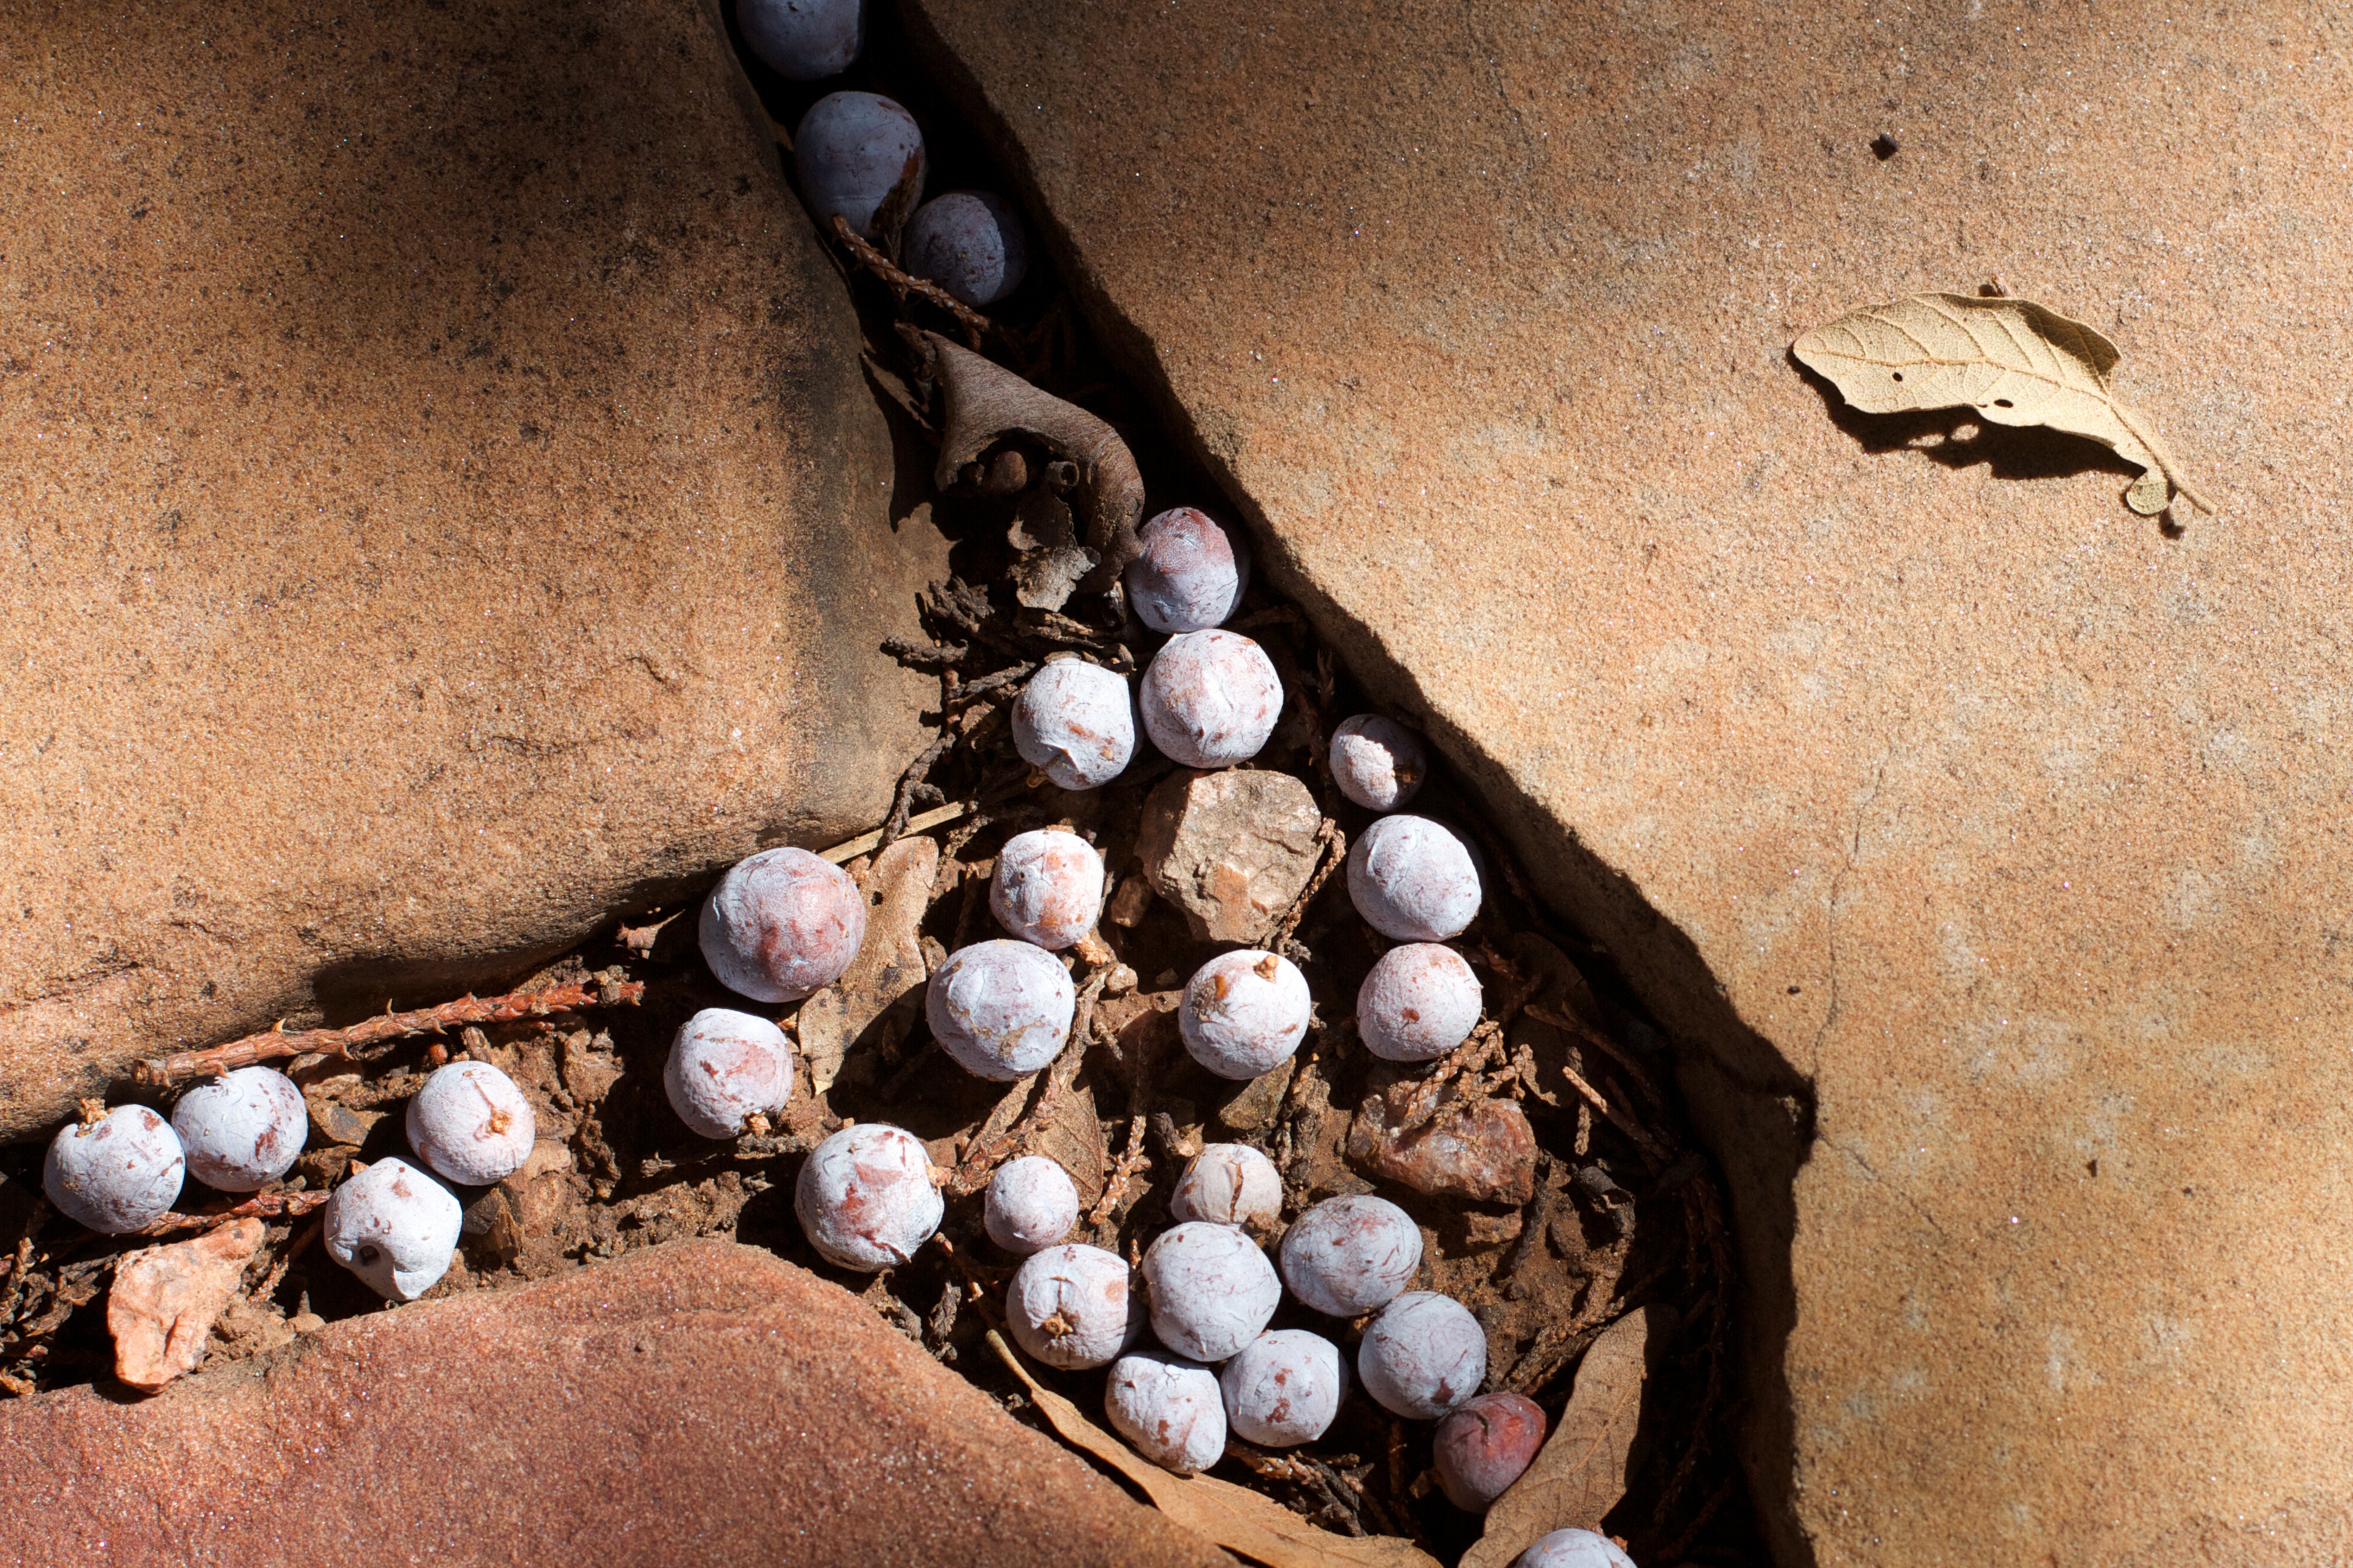
sand, wood, leg, food, produce, soil